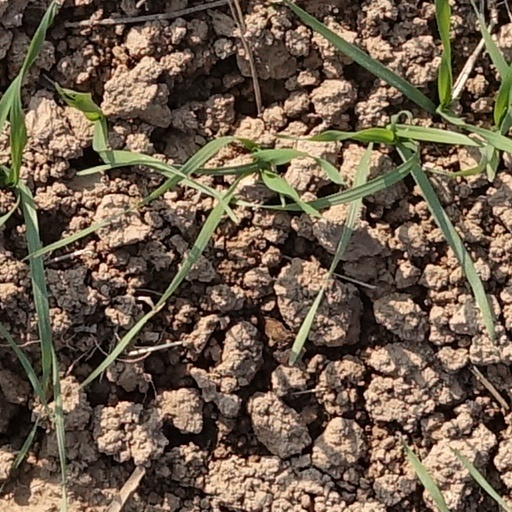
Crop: wheat